B chromosome

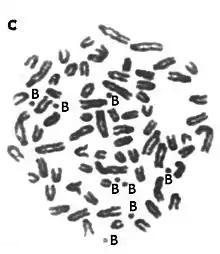
Siberian roe deer metaphase spread with B chromosomes

In addition to the normal karyotype, wild populations of many animal, plant, and fungi species contain B chromosomes (also known as supernumerary, accessory, (conditionally-)dispensable, or lineage-specific chromosomes). By definition, these chromosomes are not essential for the life of a species, and are lacking in some (usually most) of the individuals. Thus a population would consist of individuals with 0, 1, 2, 3 (etc.) B chromosomes. B chromosomes are distinct from marker chromosomes or additional copies of normal chromosomes as they occur in trisomies.